Sebastiano Timpanaro

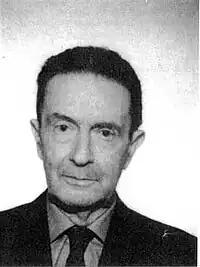
Sebastiano Timpanaro

Sebastiano Timpanaro (September 5, 1923 in Parma – November 26, 2000 in Florence) was an Italian classical philologist, essayist, and literary critic. He was also a long-time Marxist who made important contributions to left-wing political causes. He was an atheist.